Harpy (DC Comics mythical)

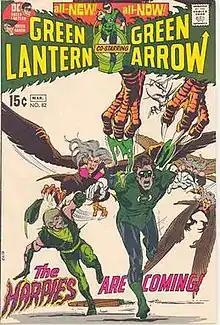
Harpies from the cover of "Green Lantern" (vol. 2) #82 (March 1971); art by Neal Adams.

Harpy is a comic book supervillain who appeared in DC Comics.